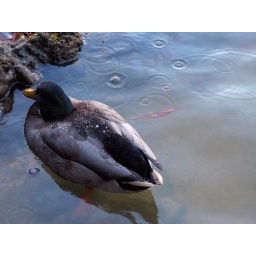
duck at the lake in front of El Palacio de Cristal at the Retiro